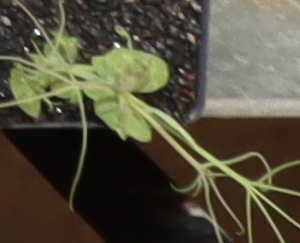
Label: Field Pea